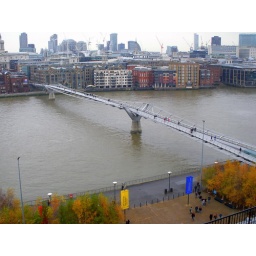
View from the 7th floor bar in the Tate Modern